Manhattan Project

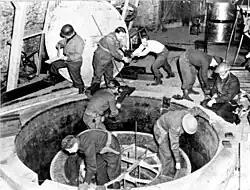
Soldiers and workmen, some wearing steel helmet, clamber over what looks like a giant manhole.

For the actual test, the weapon, nicknamed "the gadget", was hoisted to the top of a steel tower, as detonation at that height would give a better indication of how the weapon would behave when dropped from a bomber. Detonation in the air maximized the energy applied directly to the target and generated less nuclear fallout. The gadget was assembled under the supervision of Norris Bradbury at the nearby McDonald Ranch House on 13 July, and precariously winched up the tower the following day.